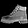
Label: Ankle boot